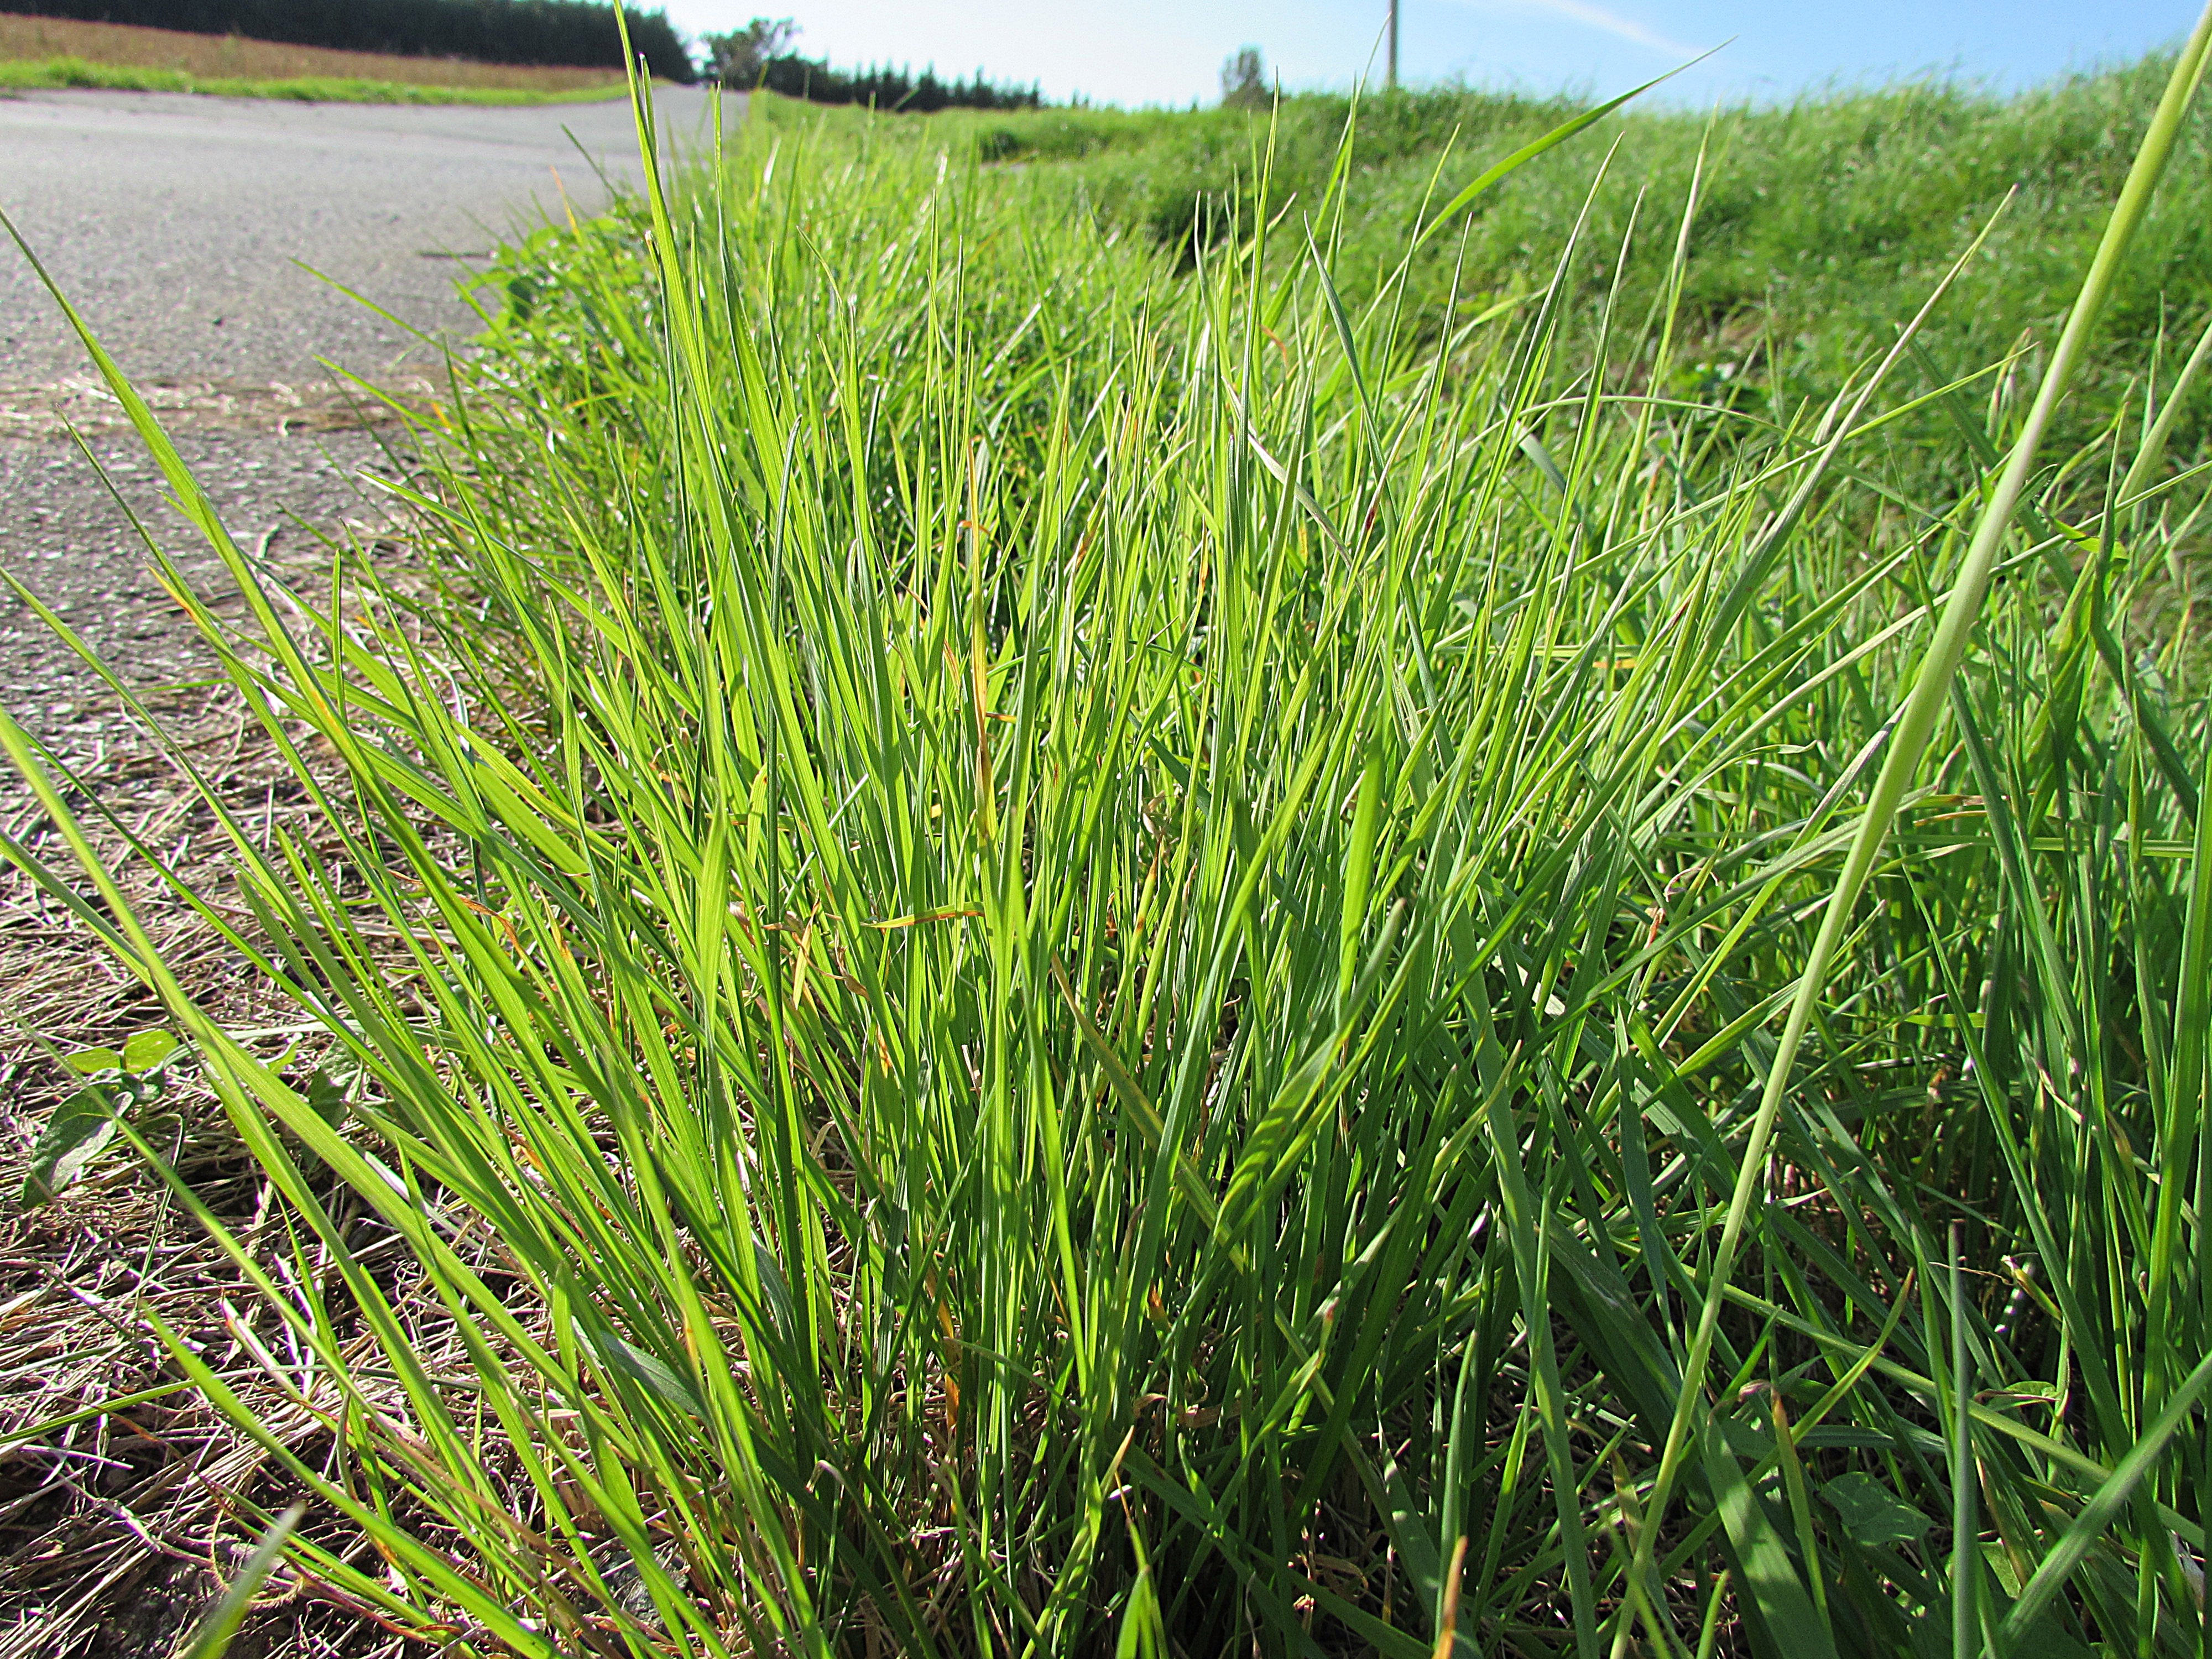
nature, grass, plant, field, lawn, meadow, prairie, flower, green, herb, crop, soil, agriculture, grassland, ecosystem, paddy field, flowering plant, chrysopogon zizanioides, sweet grass, grass family, land plant, hierochloe, phragmites